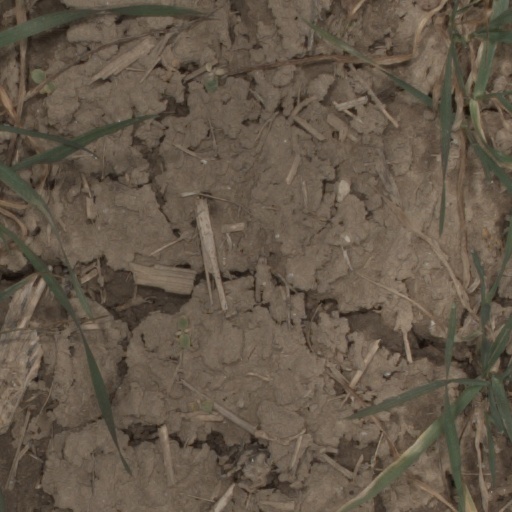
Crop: wheat